Sky position (RA, Dec in degrees): 234.095, 12.577
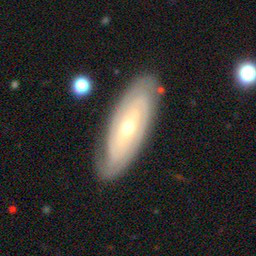
Galaxy morphology: Unbarred Tight Spiral Galaxies